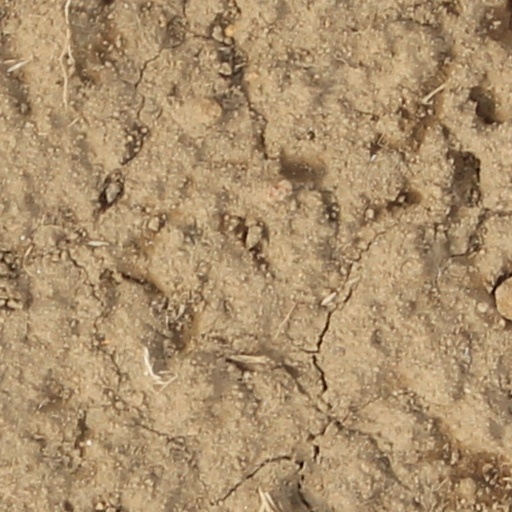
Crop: wheat